Catherine Spaak

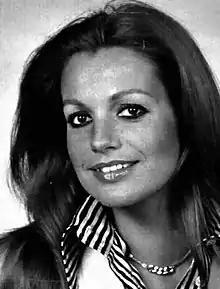
Spaak in "Radiocorriere" magazine (1975)

Catherine Spaak (3 April 1945 – 17 April 2022) was a French-Italian actress, singer, model, and media personality. A member of the Spaak family, she was known as an iconic "It girl" in Italy during the 1960s, becoming a star of commedia all'italiana films, before later becoming prominent as a talk show host and media personality.